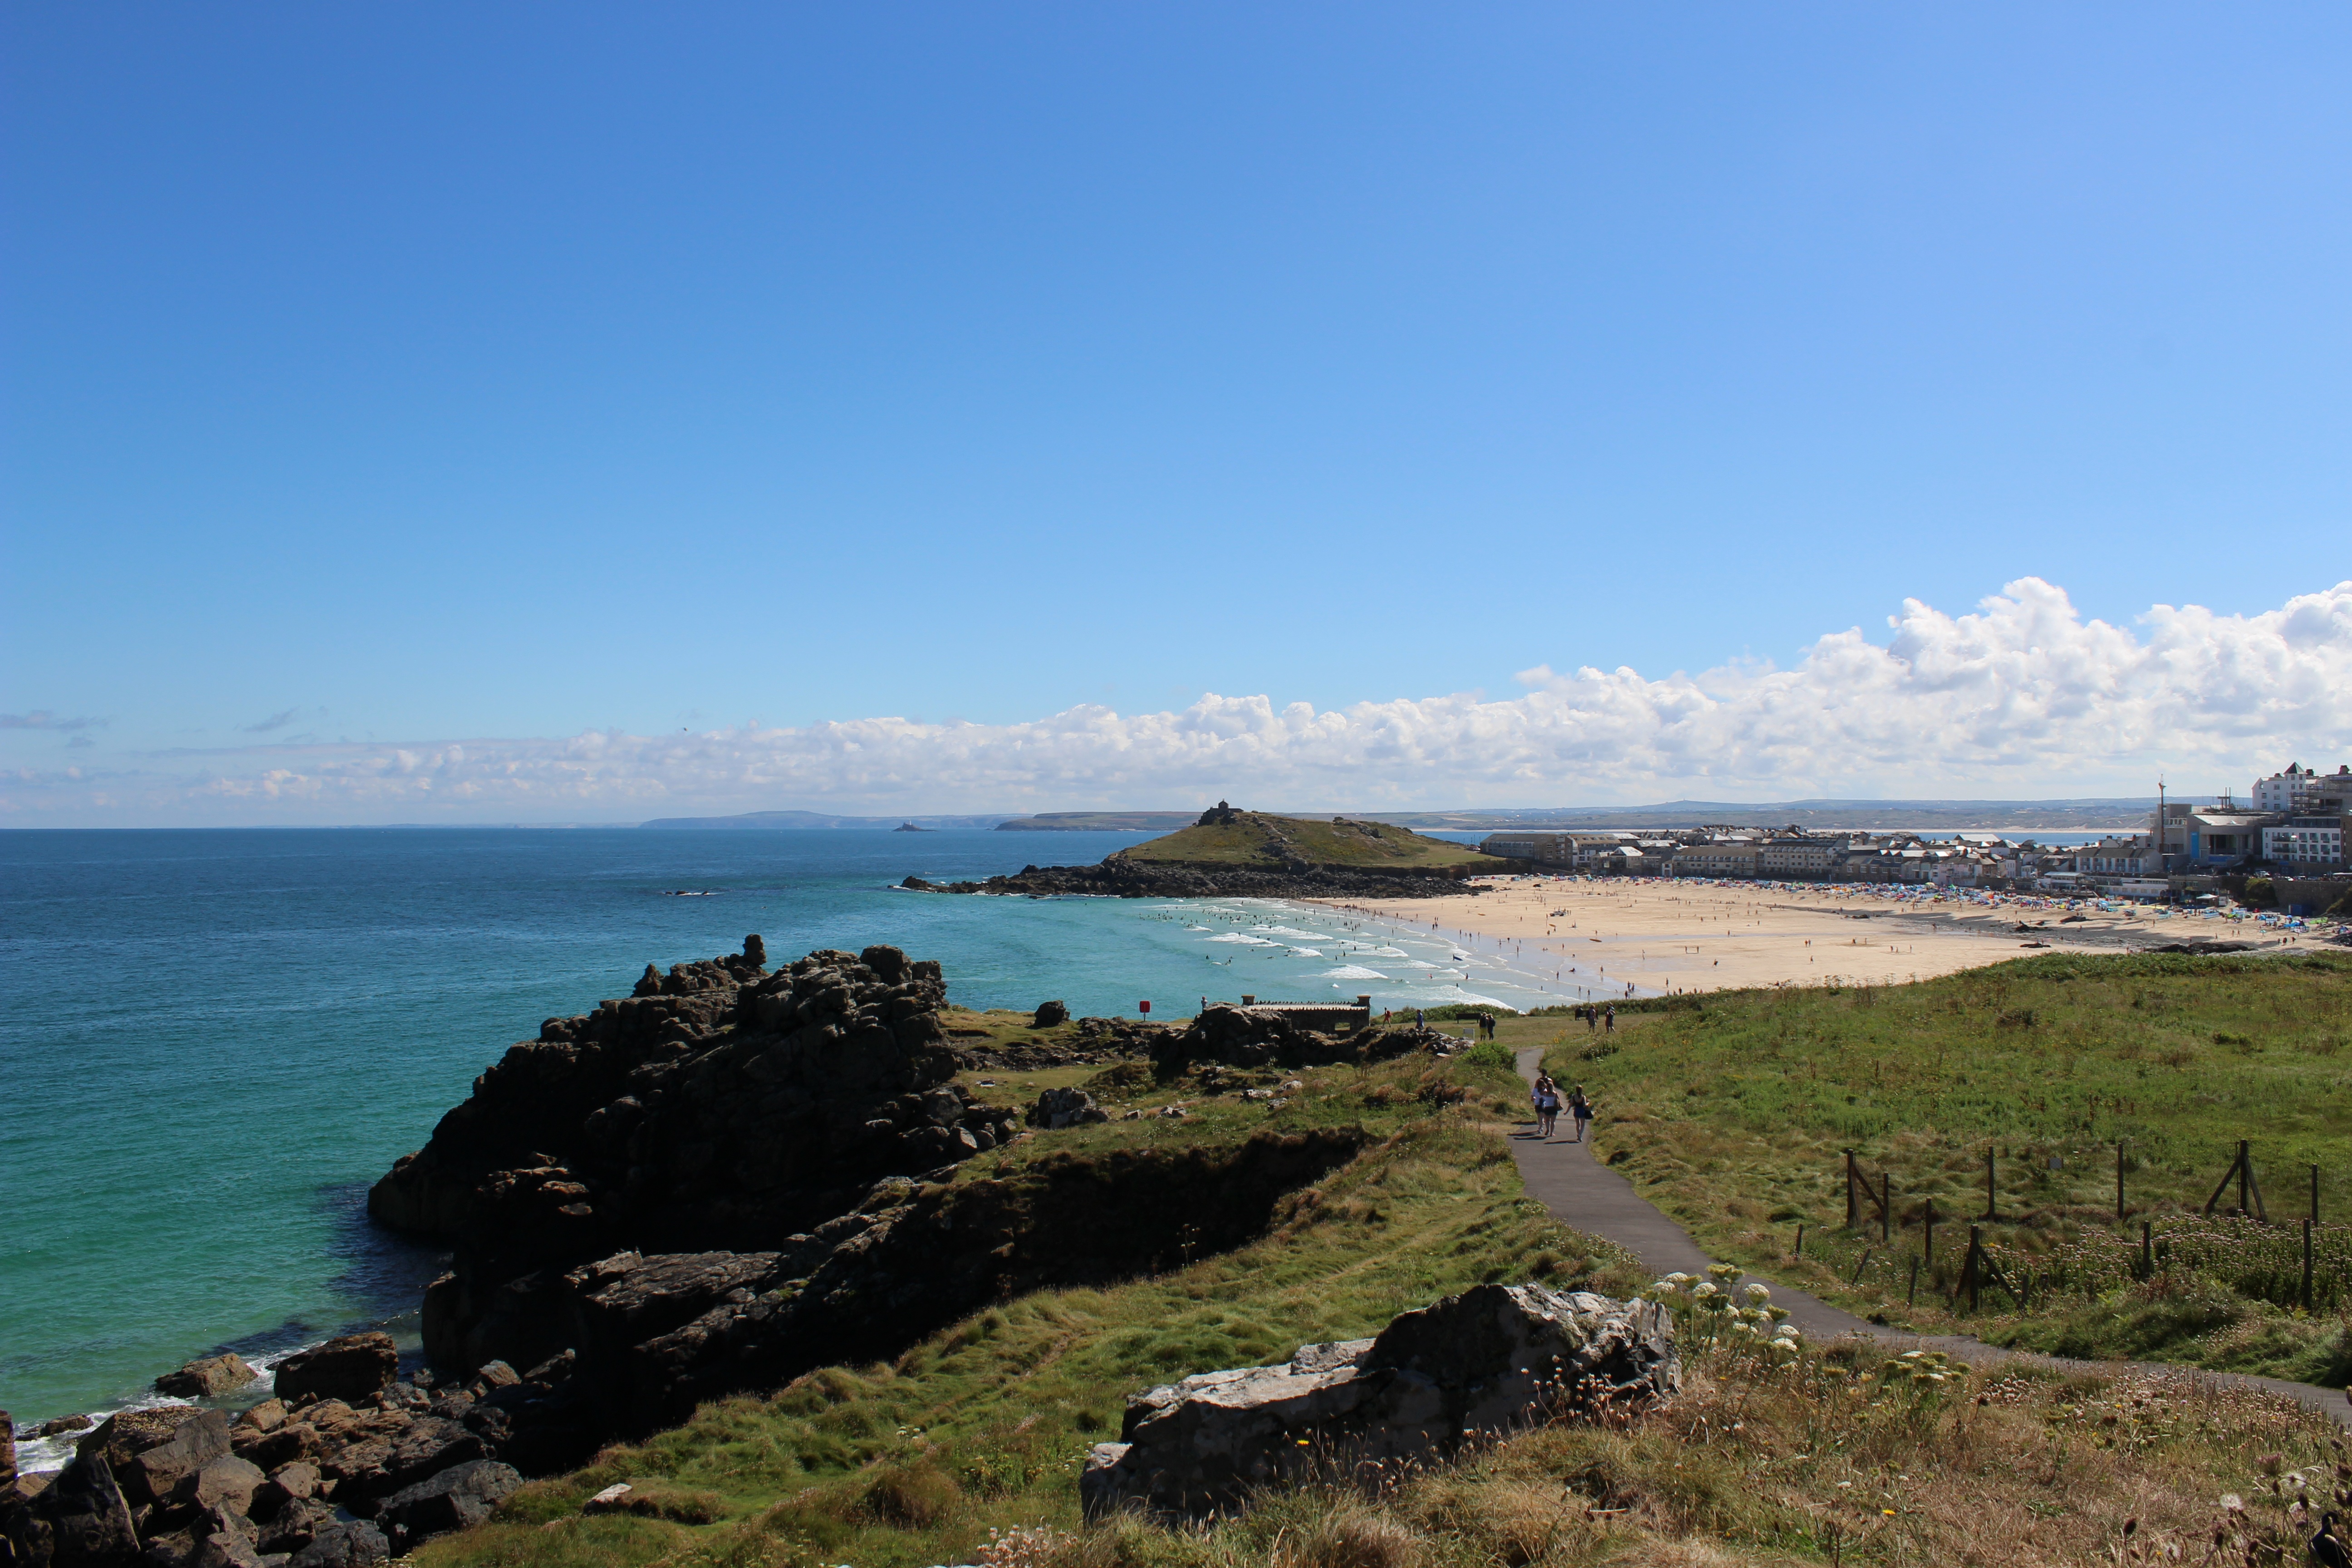
beach, landscape, sea, coast, nature, rock, ocean, horizon, people, shore, summer, vacation, tourist, travel, cliff, seaside, cove, bay, blue, tourism, leisure, terrain, body of water, happy, loch, cape, landform, geographical feature